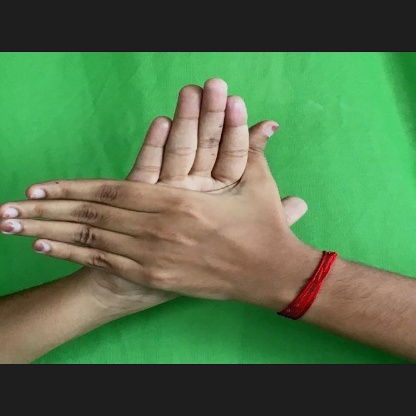
Mudra: Chakra